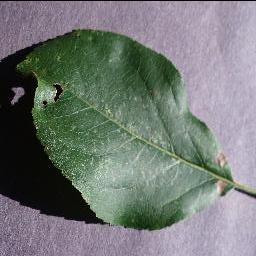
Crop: apple
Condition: black_rot